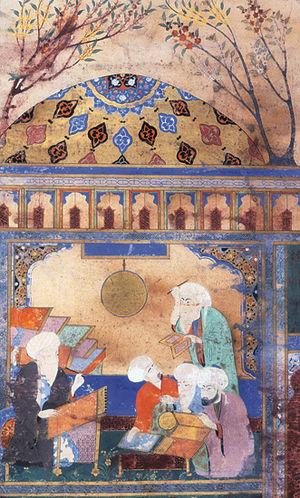
Dans l’histoire de l'astronomie, l’astronomie arabe, ou astronomie musulmane, renvoie aux travaux astronomiques accomplis par la civilisation islamique, particulièrement au cours de l’Âge d'or de l'Islam, et transcrites pour la plupart en langue arabe. Ces découvertes ont été effectuées pour l’essentiel dans les sultanats du Moyen-Orient, d’Asie centrale, dans l’Al-Andalus, en Afrique du Nord, puis plus tard en Chine et en Inde. Les débuts de l’astronomie ont procédé d'un cheminement semblable aux autres sciences dans l’Islam, par l’assimilation de connaissances de l’étranger et la composition de ces éléments disparates pour faire naître une tradition originale. Les principaux apports sont indiens, perses et grecs, connus par des traductions puis assimilés. Par la suite, l’astronomie arabe exercera à son tour une influence significative sur les astronomies indienne et européenne et même sur l’astronomie chinoise.